County Hall, Swords

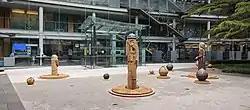
County Hall entrance and sculptures

County Hall is a municipal building in Swords in the county of Fingal, Ireland.